USCGC Healy

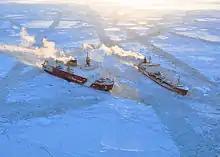
"Healy" escorts through ice in the Bering Sea in January 2012.

3 January 2012: "Healy" escorted the Russian-flagged freighter "Renda" through pack ice to deliver an emergency supply of fuel to Nome, Alaska. In November 2011, a strong winter storm struck western Alaska, which prevented a vital fuel delivery to Nome. Such a winter delivery had never been attempted before because the ice floes are thick during the winter season. "Healy" delayed her return home from a six-month Arctic deployment in order to escort "Renda" through over of extremely difficult ice conditions and broke out the beset ship time after time. After many days of great exertion, "Renda" transferred the fuel to Nome over the course of three days. On 20 January, "Healy" began the break out for herself and "Renda". They emerged from the ice on 29 January 2012, after successful completion of the mission. The resupply was vital to the city, and was the first-ever winter fuel delivery from the water in Western Alaska. Over the course of Arctic West Summer 2012 (AWS12), "Healy" travelled over and conducted 687 science casts. "Healy" also added 25% more data to the bathymetric mapping project of the extended continental shelf through multibeam sonar bottom-mapping. This data was collected in support of the delineation of the American and Canadian continental shelves. On April 10th, "Healy" was awarded the Coast Guard Unit Commendation award for exceptionally meritorious service from 3 January to 5 February 2012.